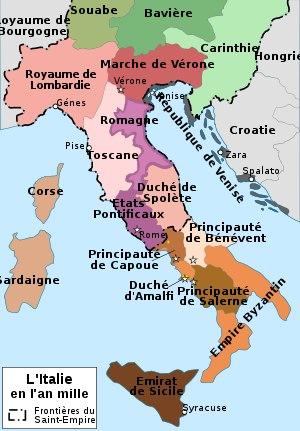
La liste des anciens États italiens recense les États qui se sont succédé au cours de l'Histoire sur le territoire de l'Italie contemporaine.
La conquête normande de l'Italie du Sud se fait progressivement au XIᵉ siècle et, pour ce qui est de la prise de Naples, au XIIᵉ siècle. Elle est l'œuvre d'aventuriers et mercenaires normands initialement au service de princes lombards et byzantins, qui obtiennent au fil des batailles divers territoires et fiefs pour leur propre compte, et acquièrent leur autonomie et indépendance politique dans les cinquante années qui suivent leur arrivée.
Le comté de Sicile, appelé aussi Gran Contea, est un ancien État souverain normand multiethnique sous investiture papale, comprenant la Sicile et Malte. Il est créé en 1071 pour le duc normand Roger Iᵉʳ de Sicile.
Abū ’l-Qāsim Alī ibn al-Hasan, émir de la dynastie des Kalbites, gouverna la Sicile entre 964 et 982.
Otton III est né en juin ou juillet 980 dans la forêt royale de Kessel, près de Clèves, et est mort le 23 ou 24 janvier 1002 à Paterno sur le mont Soracte, en Italie. Prince de la lignée ottonienne, il est roi des Romains à partir de 983 et empereur des Romains de 996 à 1002.
Domenico Selvo, mort en 1087, est le 31ᵉ doge de Venise.
Serge IV est duc de Naples de 1002 à 1036. Il est l’un des principaux acteurs de la montée en puissance des Normands dans le midi italien dans la première partie du XIᵉ siècle. Comme son père avant lui, Serge IV relève en principe de la suzeraineté de l'empire byzantin.
La principauté de Capoue était un État lombard d'Italie méridionale, indépendant de facto, mais tantôt sous la suzeraineté du Saint-Empire romain germanique, tantôt sous celle de l'Empire byzantin. Elle était à l'origine dirigée par un gastald, puis par un comte, au sein de la principauté de Salerne.
Autorité nominale du calife omeyyade de Cordoue Abd al-Rahman III sur le Maghreb occidental et central de Tanger à Alger. Il se heurte aux attaques des Fatimides.
Le Moyen Âge est traditionnellement défini comme la période qui va de 476, année de la déposition du dernier empereur romain d'Occident, Romulus Augustule, jusqu'en 1453 avec Johann Gutenberg et la diffusion de l'imprimerie, ou 1492, année de la découverte de l'Amérique.
Le Patriarcat d’Aquilée est une entité politico-religieuse qui a existé de 568 à 1751 qui, avant tout sous le profil ecclésiastique, administrait un territoire très vaste avec au centre l’actuel Frioul. En plus de leur autorité religieuse, les Patriarches d’Aquilée obtinrent l’investiture féodale sur le Frioul et, à plusieurs périodes historiques, les confins politiques du patriarcat s’étendirent jusqu’à l’Istrie, à Cadore, en Carinthie, en Carniole et en Styrie.
Le Duché de Bénévent était le plus important duché lombard de l'Italie médiévale, dont la capitale était Bénévent, ville centrale du Mezzogiorno.
La principauté de Salerne fut fondée par des princes Lombards dans l'Italie du Sud, et fut incorporée dans les états normands au XIᵉ siècle.
L'histoire de Parme concerne les événements historiques relatifs à Parme, ville de l'Italie septentrionale.
L'histoire de Vérone s'étend de l'installation du premier habitat, probablement néolithique, sur le mont Saint-Pierre, jusqu'à nos jours. Les monuments, les rues, les ponts et les places de la ville témoignent de cette histoire ancienne, ainsi que le sous-sol qui recèle les ruines et les traces des antiques civilisations.
Le Latium, ou Lazio en italien, est une région d'Italie centrale. Incluant la capitale, Rome, il s'agit de la deuxième région la plus peuplée d'Italie, après la Lombardie, avec près de six millions d'habitants. Il est bordé au nord-ouest par la Toscane, au nord par l'Ombrie, au nord-est par les Marches, à l'est par les Abruzzes et le Molise, ainsi qu'au sud-est par la Campanie. À l'ouest, la région est baignée par la mer Tyrrhénienne. La petite enclave du Vatican se trouve dans le Latium.
La république d’Amalfi puis duché d'Amalfi, est autour de l'an mil une oligarchie commerçante autonome. Née autour de la petite ville portuaire de même nom, en Italie méridionale, elle est à l'origine un dominion du duché de Naples, avant de s'affranchir de Byzance, de devenir une république aristocratique — la première de la région — puis d'élire un duc en 958. Elle s'imposa comme une puissance maritime dont les négociants dominèrent, au XIᵉ siècle, le commerce en Méditerranée et en Italie, avant d'être supplantée par les cités-républiques du Nord, comme Pise et Gênes. En 1073, Amalfi tomba au pouvoir des Normands et ne devait plus recouvrer la liberté.
Le comté d'Apulie est un fief normand d'Italie méridionale avec Melfi pour capitale, fondé en 1042 sur un territoire appartenant à l'origine aux Lombards du duché de Bénévent et aux Byzantins du catépanat d'Italie. Un aventurier normand du nom de Guillaume de Hauteville, fils d'un petit noble normand du Cotentin, Tancrède de Hauteville, en est le premier comte. Guillaume, à l'origine un simple mercenaire sans terres ni fortune surnommé « Bras-de-Fer », n'hésite pas à s'auto-proclamer « roi en Apulie » après avoir été élu chef de la majeure partie des Normands d'Italie.
Les Kalbites ou Kalbides constituèrent une dynastie arabe musulmane de l'Émirat de Sicile sur l'île italienne de Sicile entre 948 et 1044. Les émirs Kalbites de Sicile étaient vassaux des califes fatimides et issus de la tribu arabe des Banu Kalb.